Order of the Patriotic War

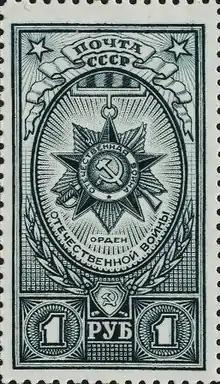
Order of the Patriotic War depicted on a 1943 postage stamp

The Order of the Patriotic War is a Soviet military decoration that was awarded to all soldiers in the Soviet armed forces, security troops, and to partisans for heroic deeds in the Eastern Front of World War II. After the beginning of the German Operation Barbarossa, the Soviet Government applied the term "Great Patriotic War" to the war.